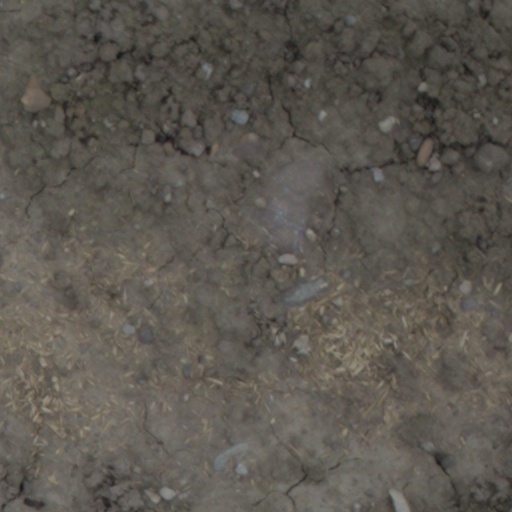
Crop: wheat